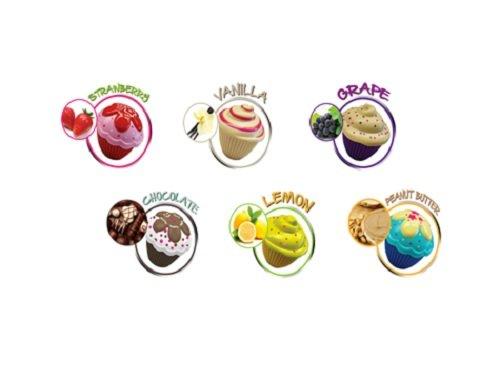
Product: Cupcake Surprise Scented Princess Doll (Colors & Styles May Vary)
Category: Toys & Games | Dolls & Accessories | Dolls
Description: Contents: one cupcake surprise scented Princess doll and styling brush.
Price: $7.72
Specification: ProductDimensions:3.5x3.5x5.5inches|ItemWeight:4.8ounces|ShippingWeight:4.8ounces(Viewshippingratesandpolicies)|DomesticShipping:ItemcanbeshippedwithinU.S.|InternationalShipping:ThisitemcanbeshippedtoselectcountriesoutsideoftheU.S.LearnMore|ASIN:B01LQWGEWS|Itemmodelnumber:905291|Manufacturerrecommendedage:36months-16years